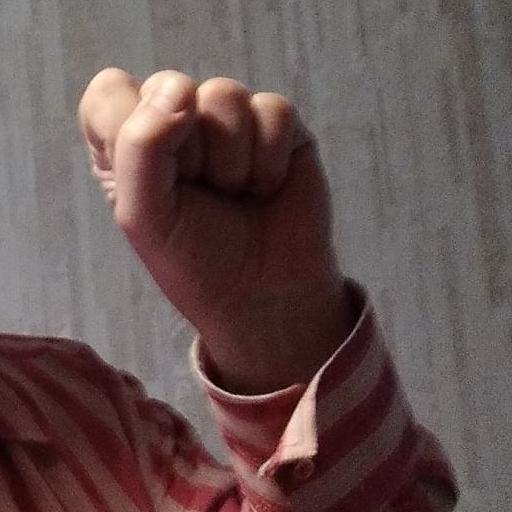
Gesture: fist